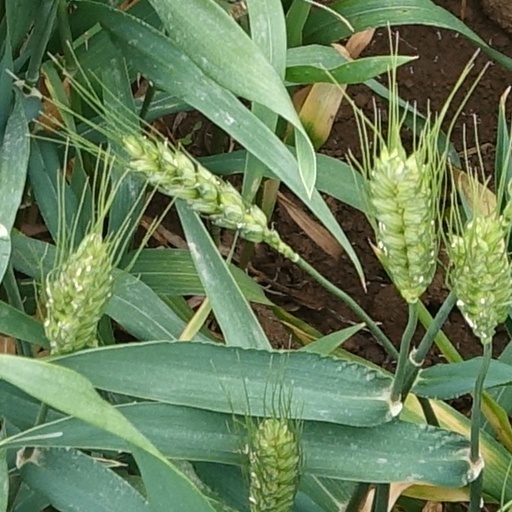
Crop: wheat